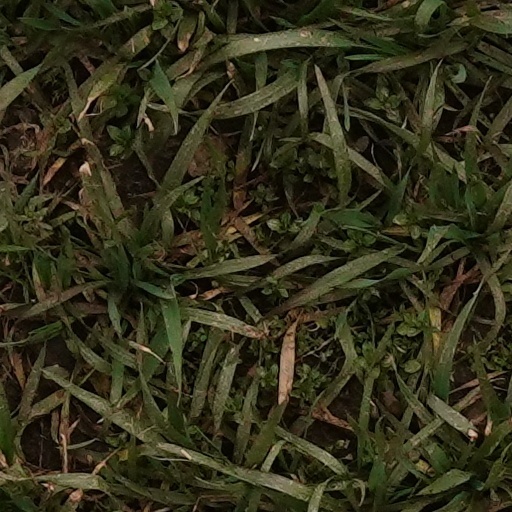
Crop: wheat